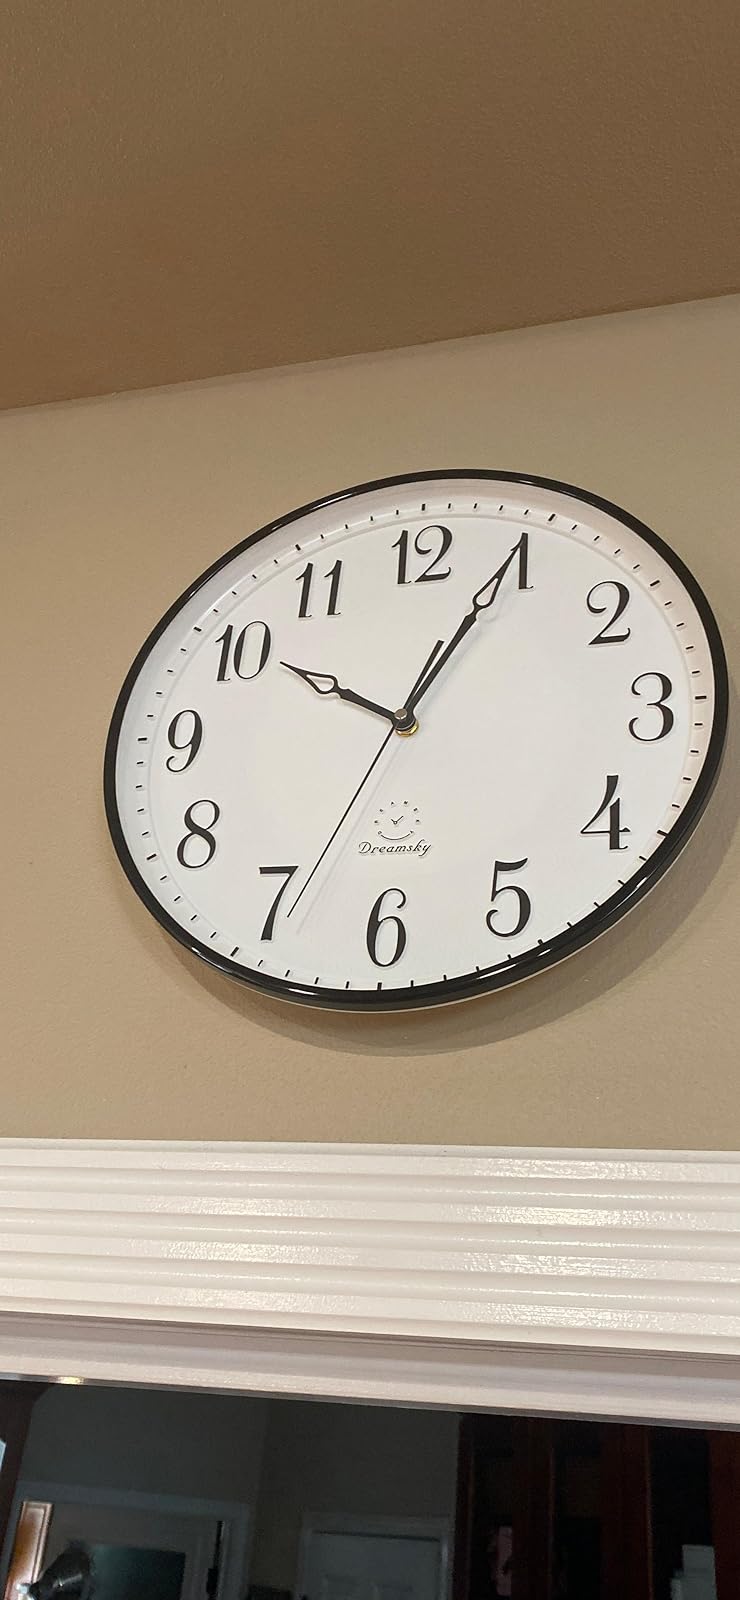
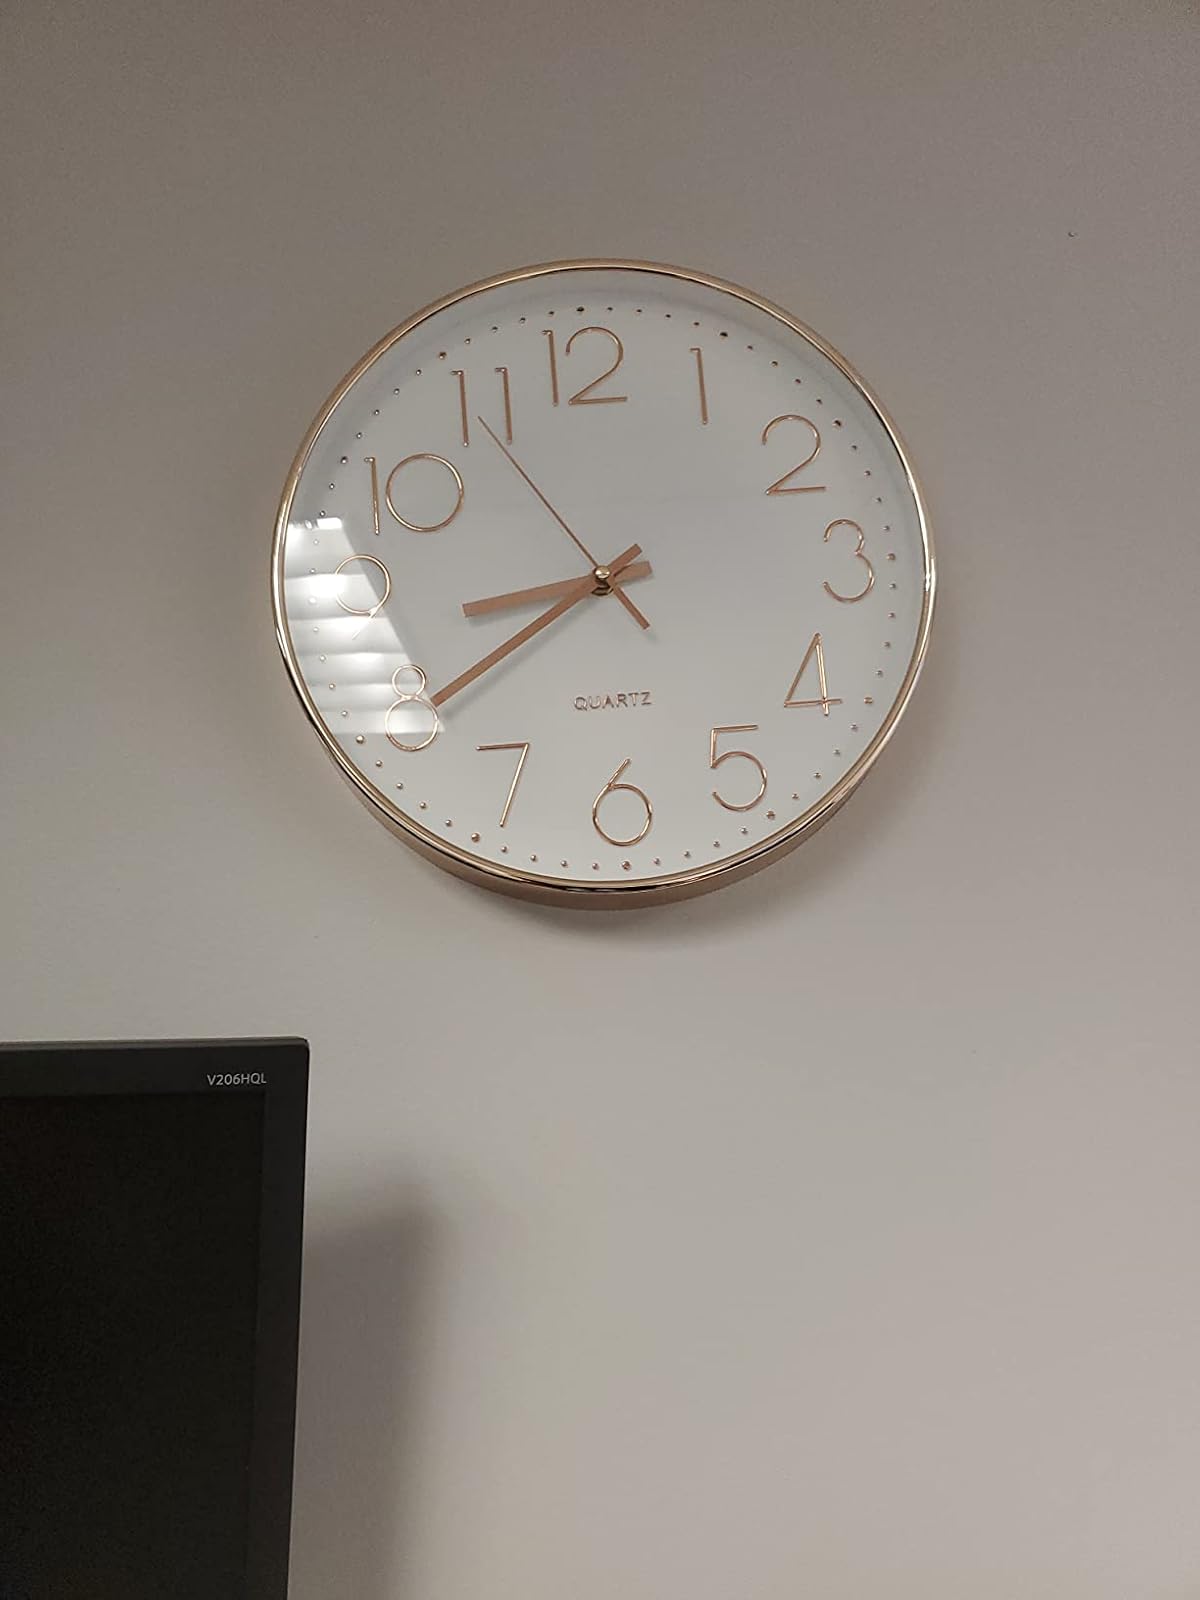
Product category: clock
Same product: no